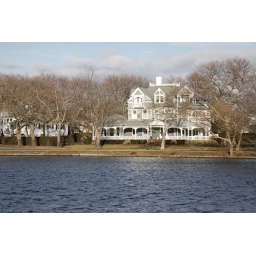
a great house on the lake in Spring Lake, looks opposite St Catherine's Church